Archaebalaenoptera

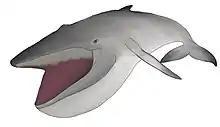
A reconstruction of the primitive rorqual "A. liesselensis"

The primitive morphology of the jaw suggests that "Archaebalaenoptera" probably was not capable of ram feeding like living rorquals and humpback whales.